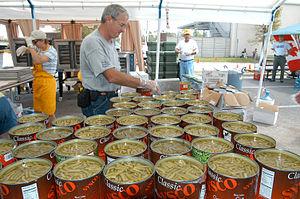
Une boîte de conserve, ou une boite de conserve, est un contenant métallique hermétique, permettant la mise en conserve des aliments et leur maintien à température ambiante. Traditionnellement, elle s’ouvre à l’aide d’un ouvre-boîte qui découpe le couvercle, à moins qu’elle ne soit dotée, comme c’est de plus en plus fréquemment le cas au XXIᵉ siècle, d’un dispositif d’ouverture facilitée.